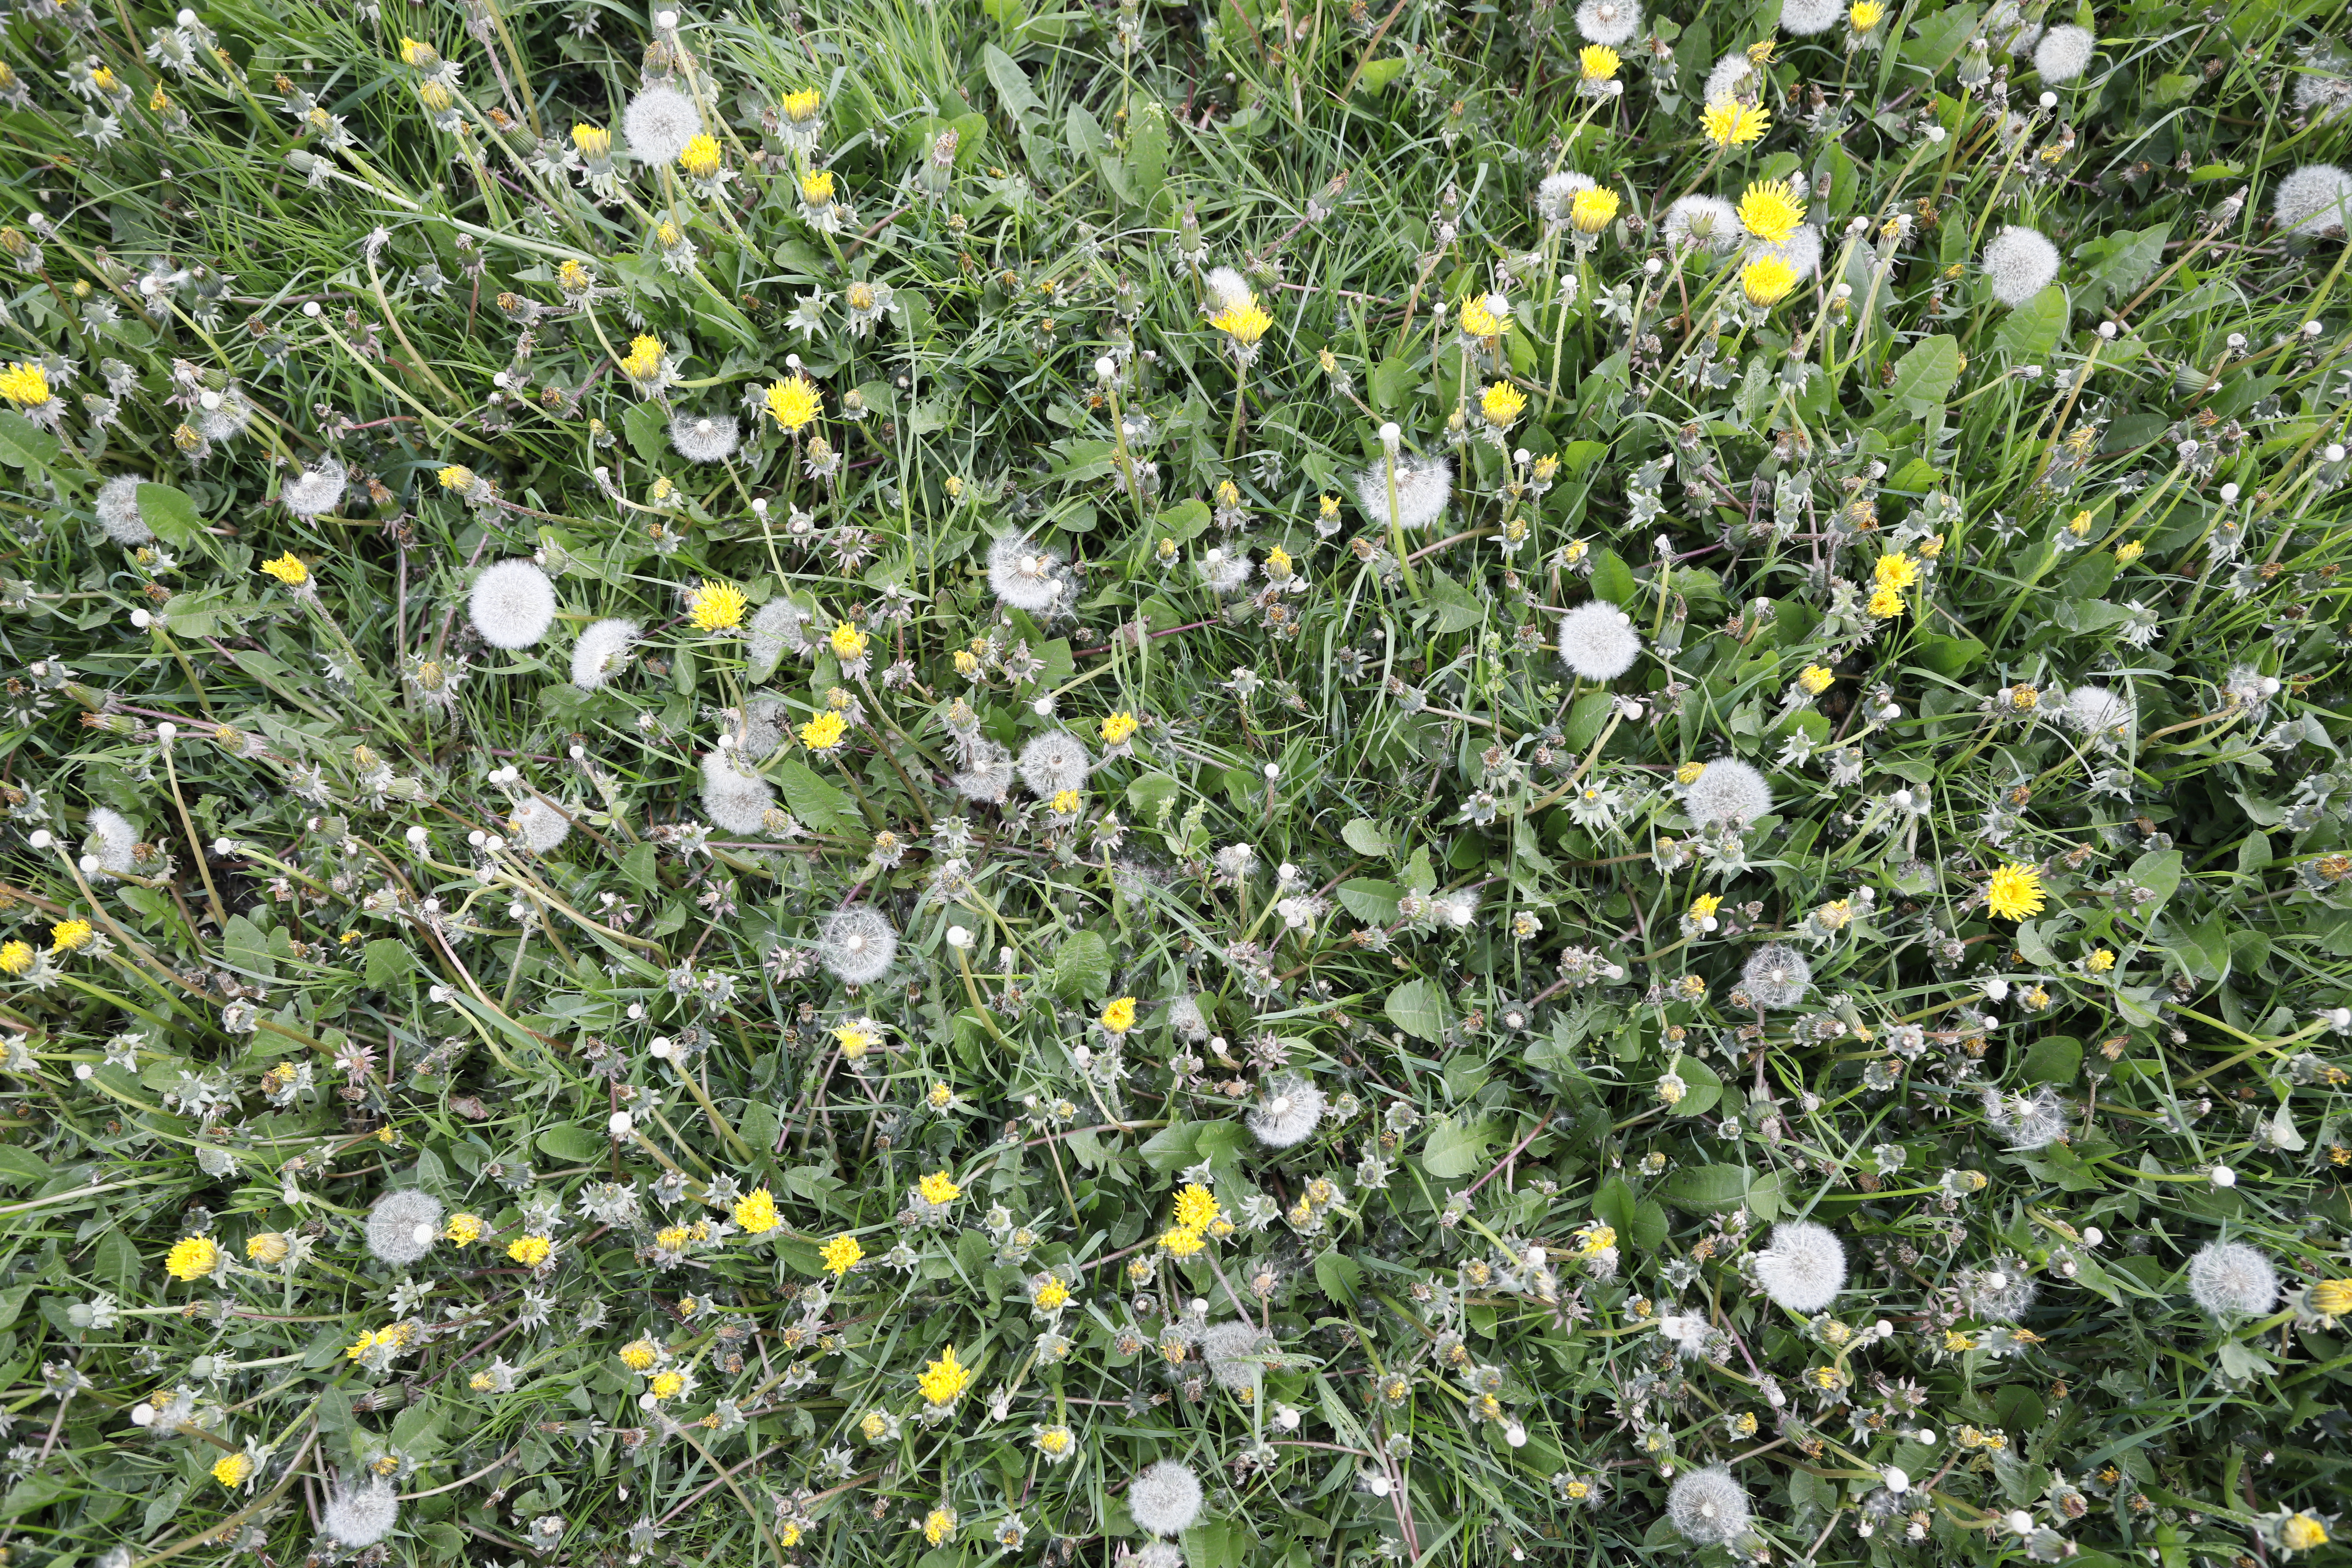
Plant species: Taraxacam officinale